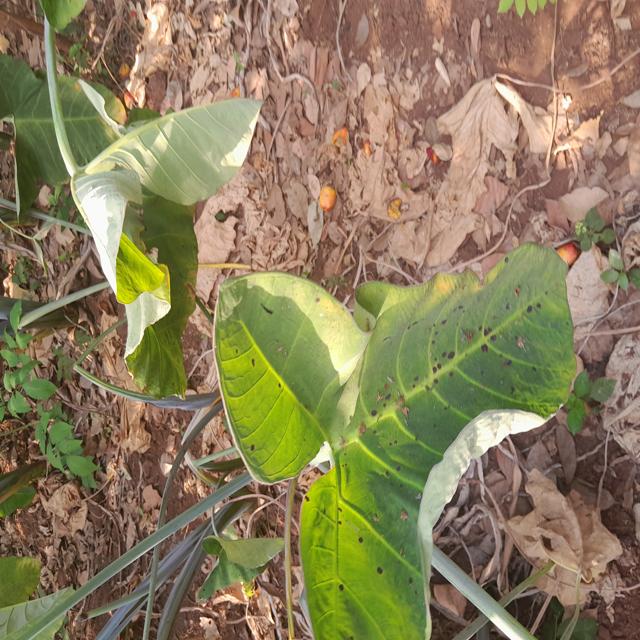
Label: Healthy